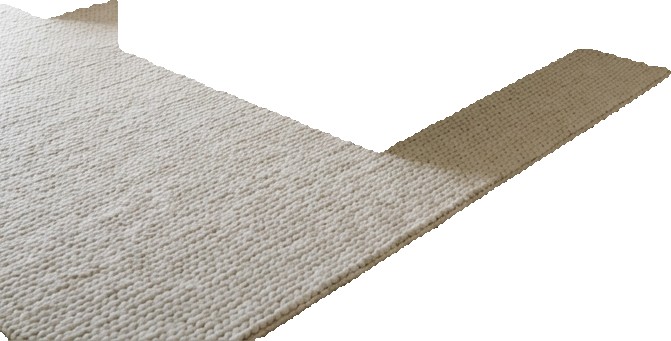
Surface category: rug